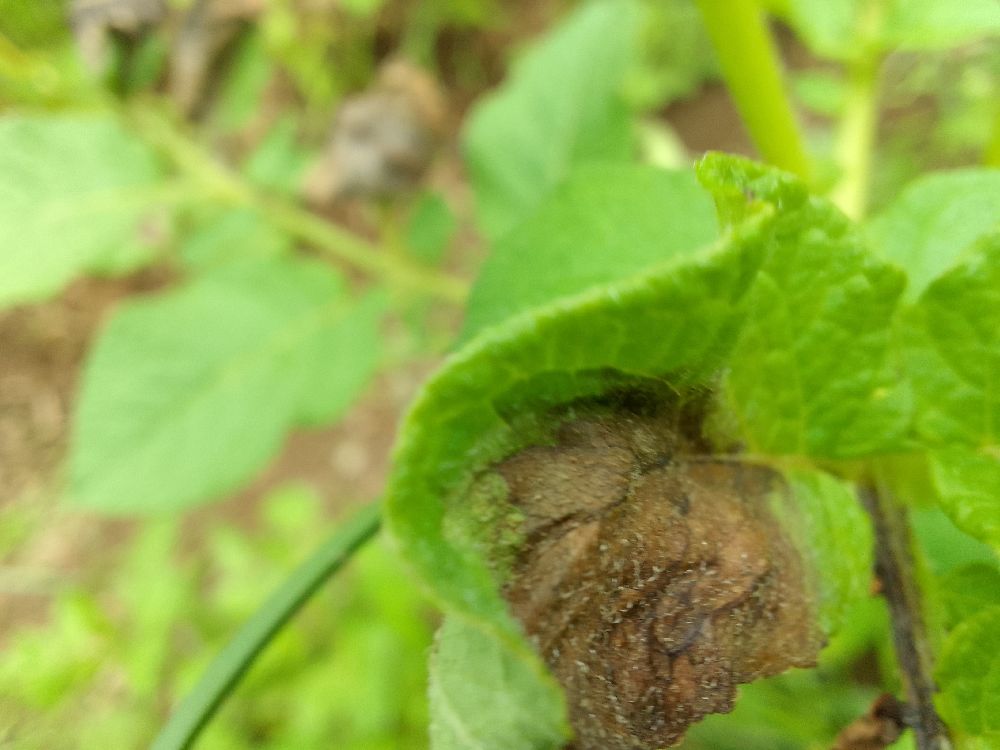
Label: Late blight